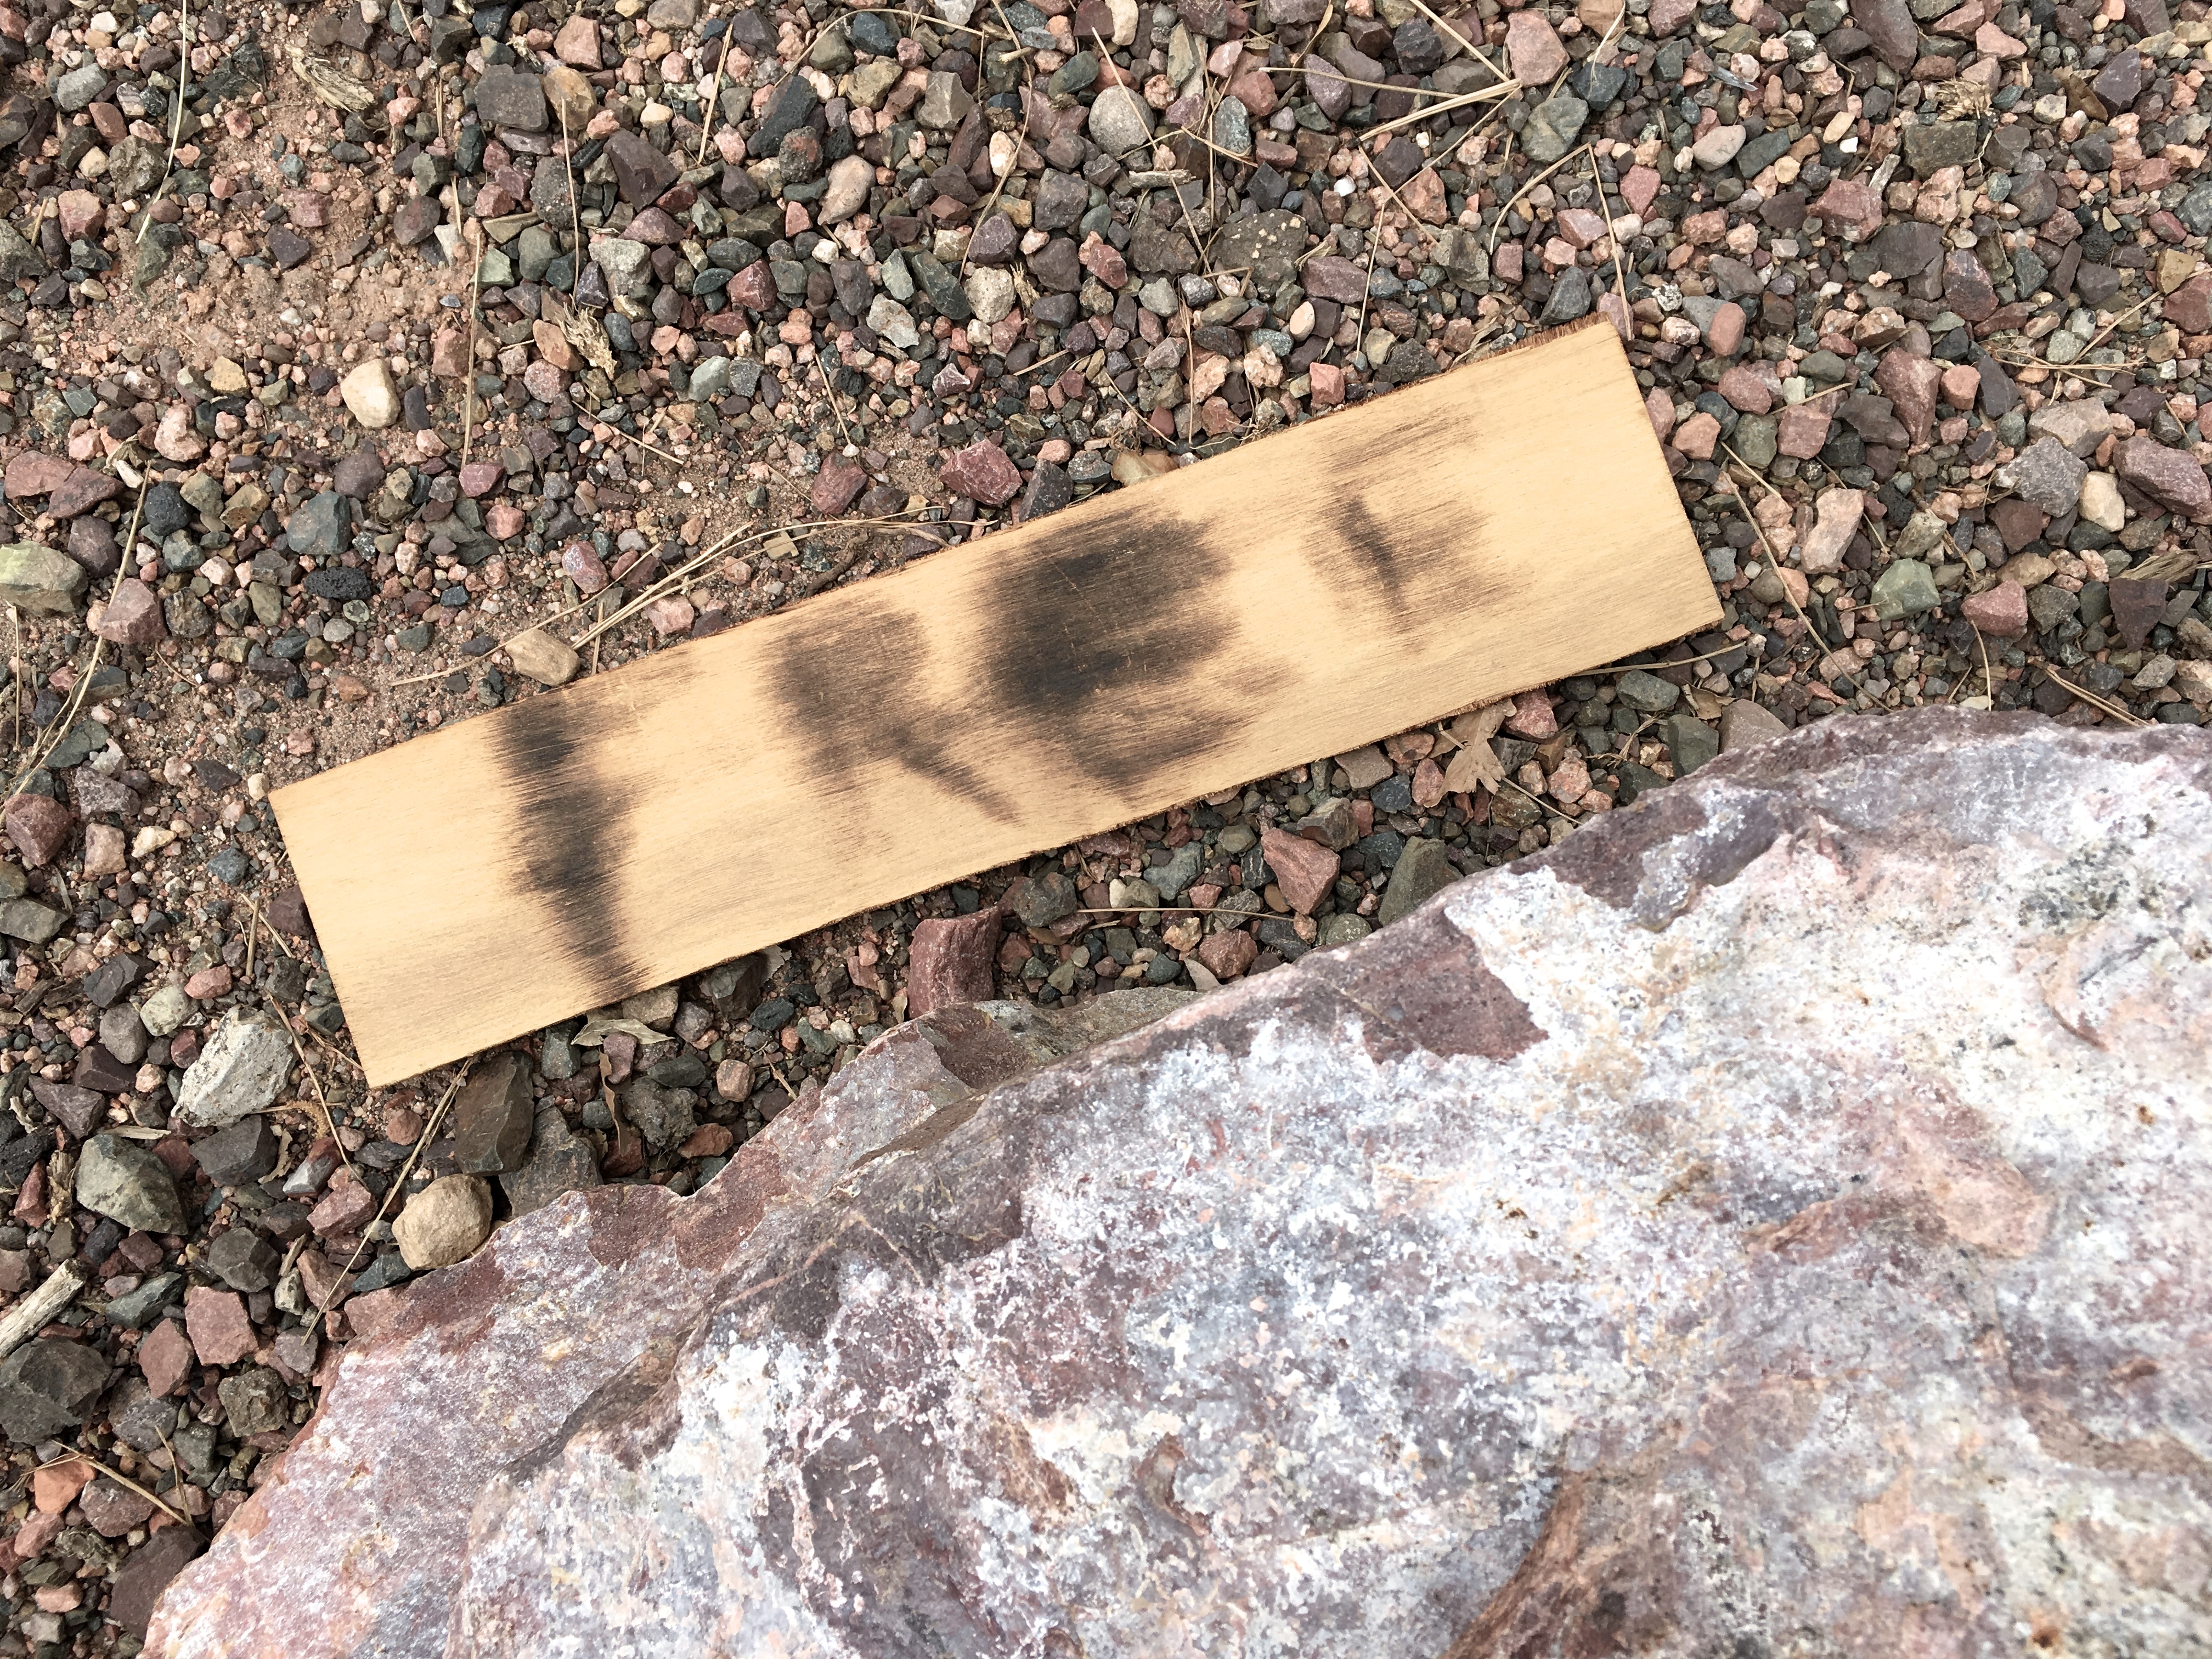
rock, wood, track, soil, material, free, geology